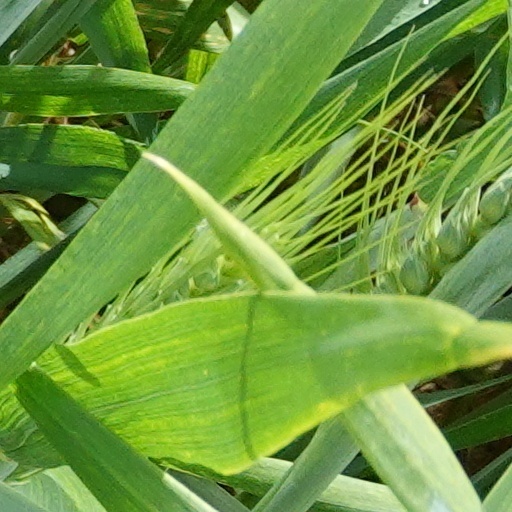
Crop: wheat